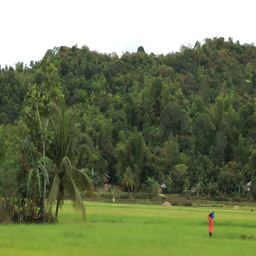
man walking a cross a rice field